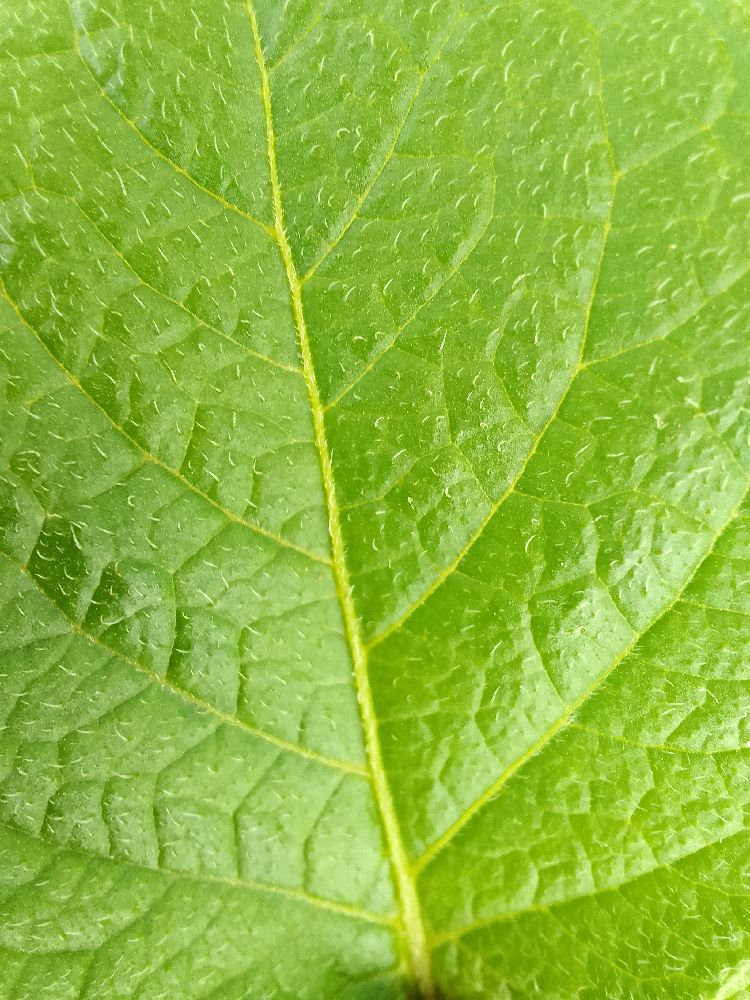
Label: Healthy